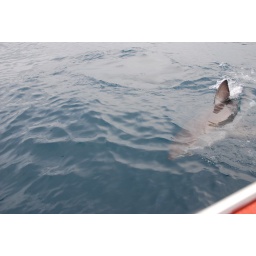
Great white shark swarming by our boat